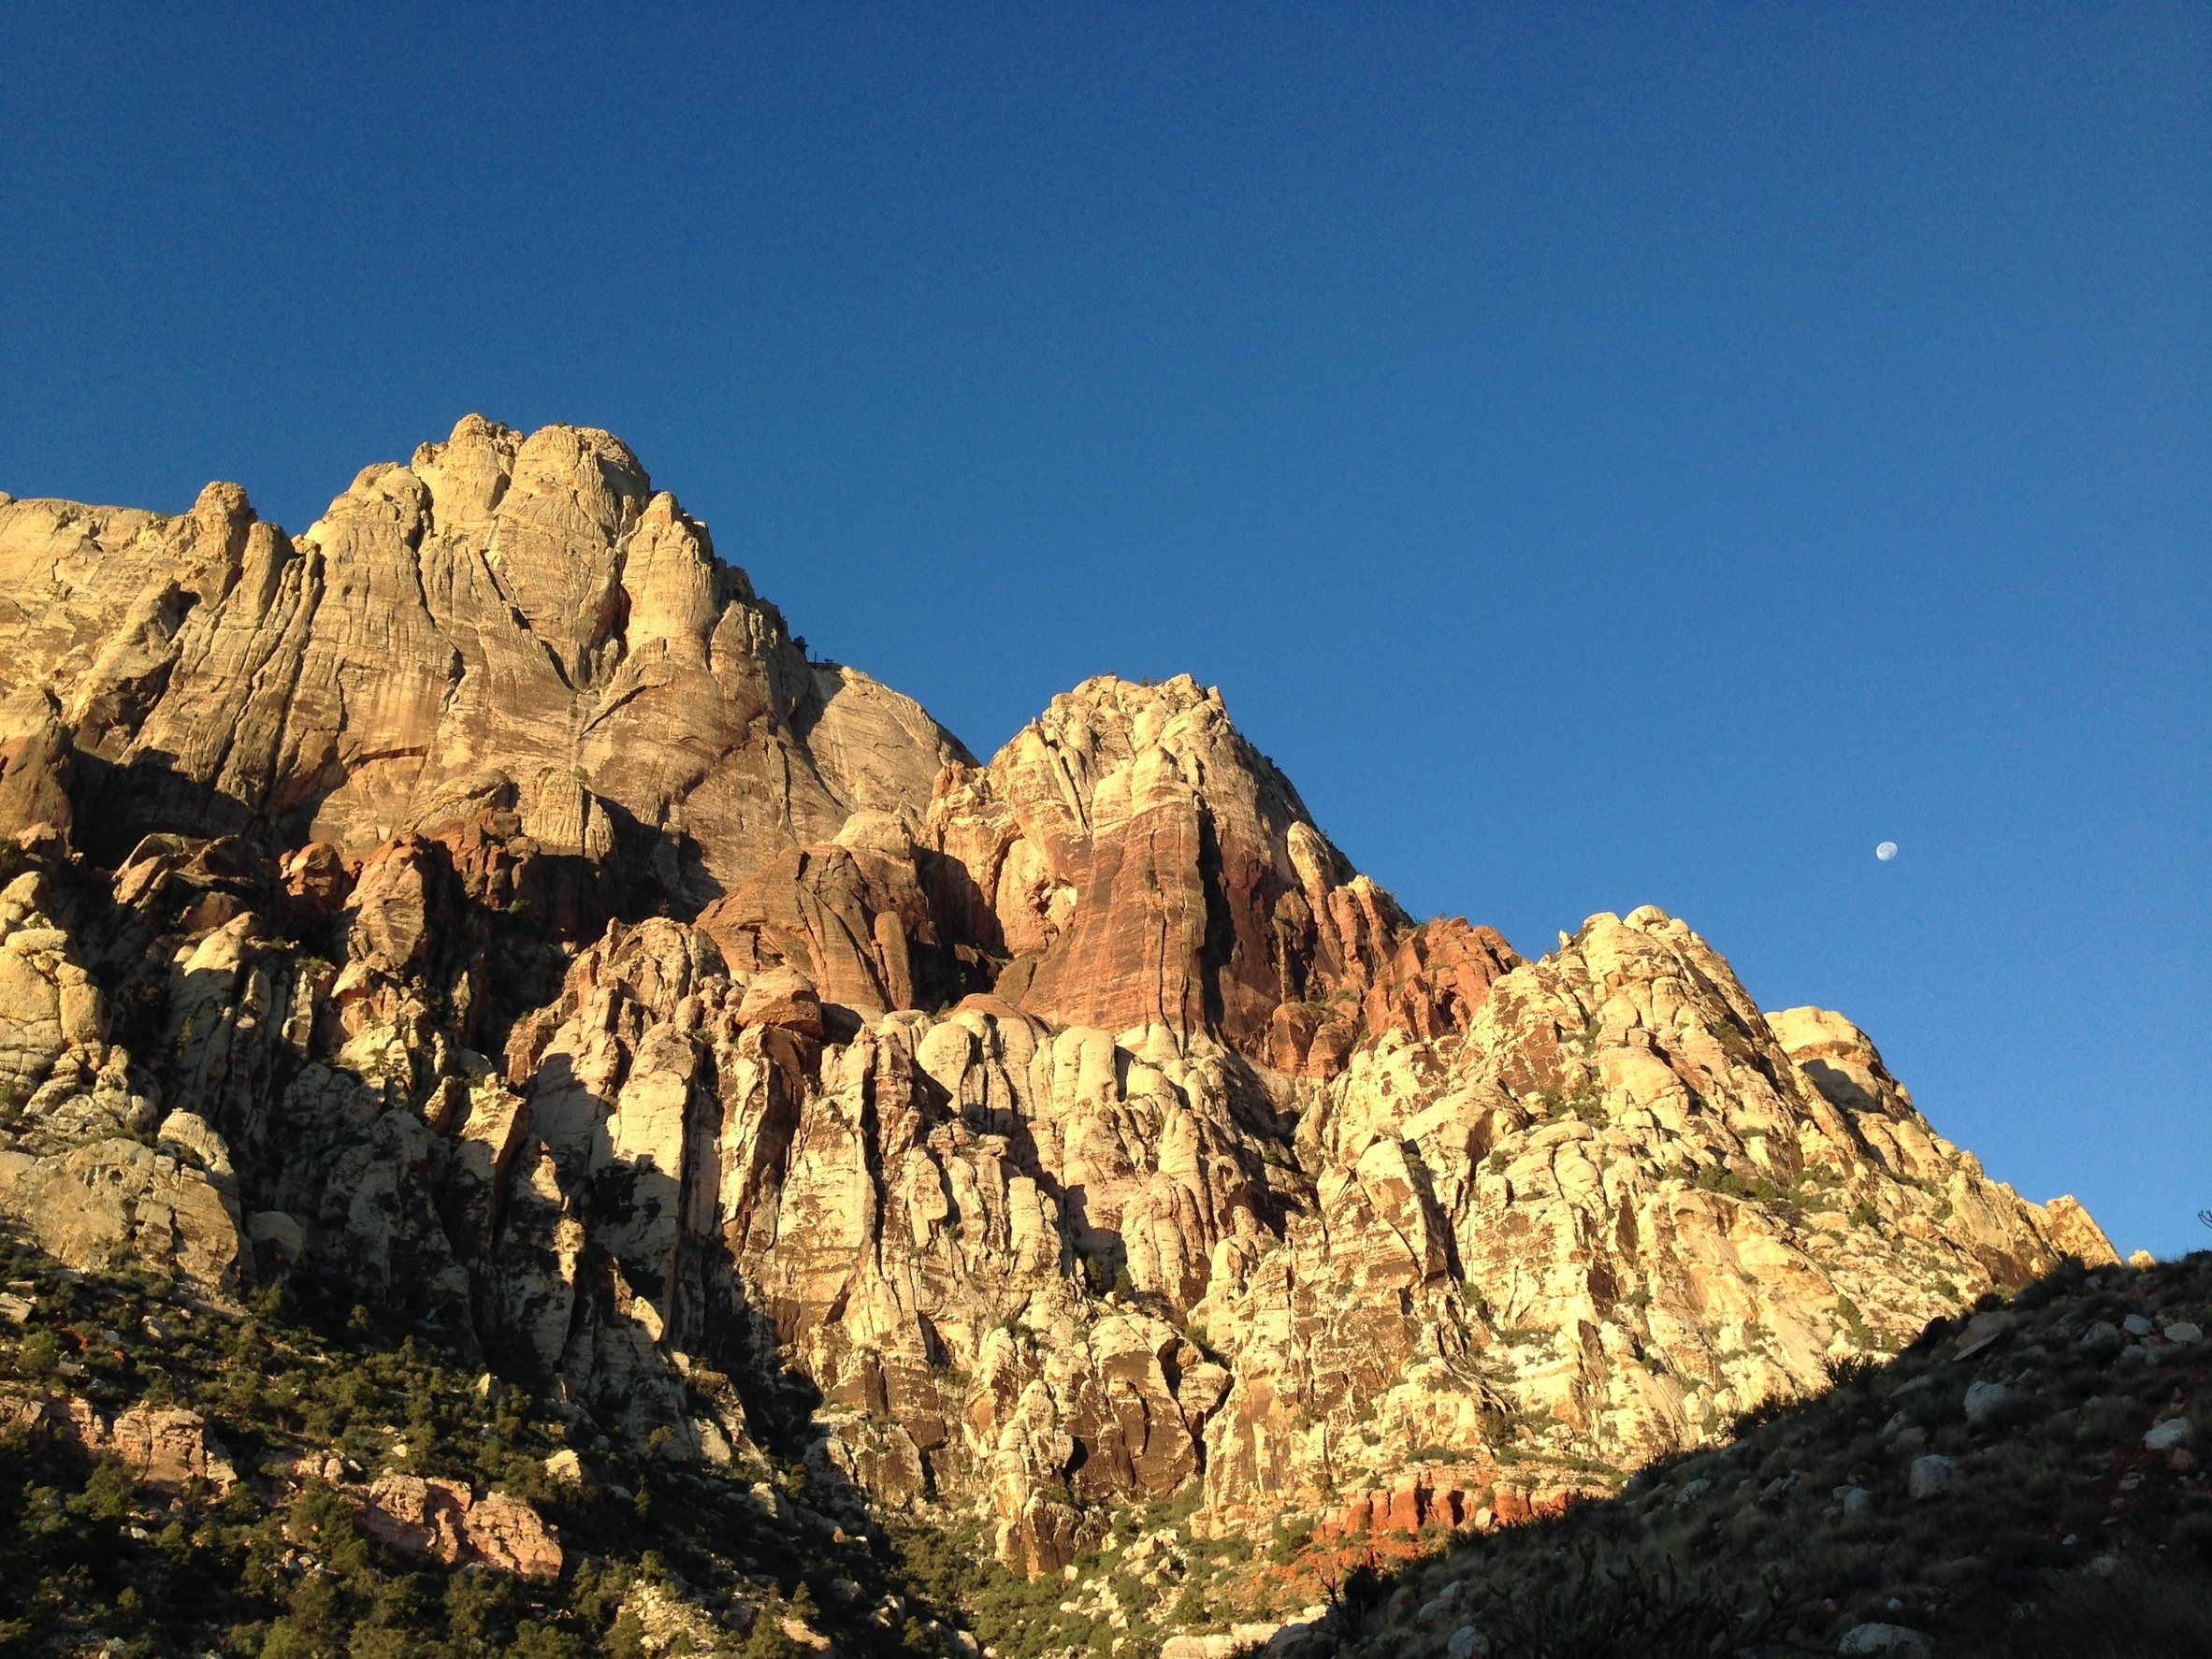
landscape, nature, rock, wilderness, mountain, sky, peak, valley, mountain range, formation, cliff, environment, high, scenery, freedom, altitude, terrain, ridge, summit, mountaineering, geology, mountains, badlands, plateau, top, success, wadi, achievement, landform, geographical feature, mountainous landforms